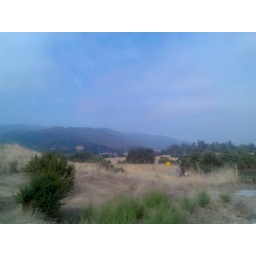
First blue sky appear above Black Mountain